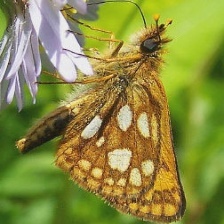
Species: CHECQUERED SKIPPER